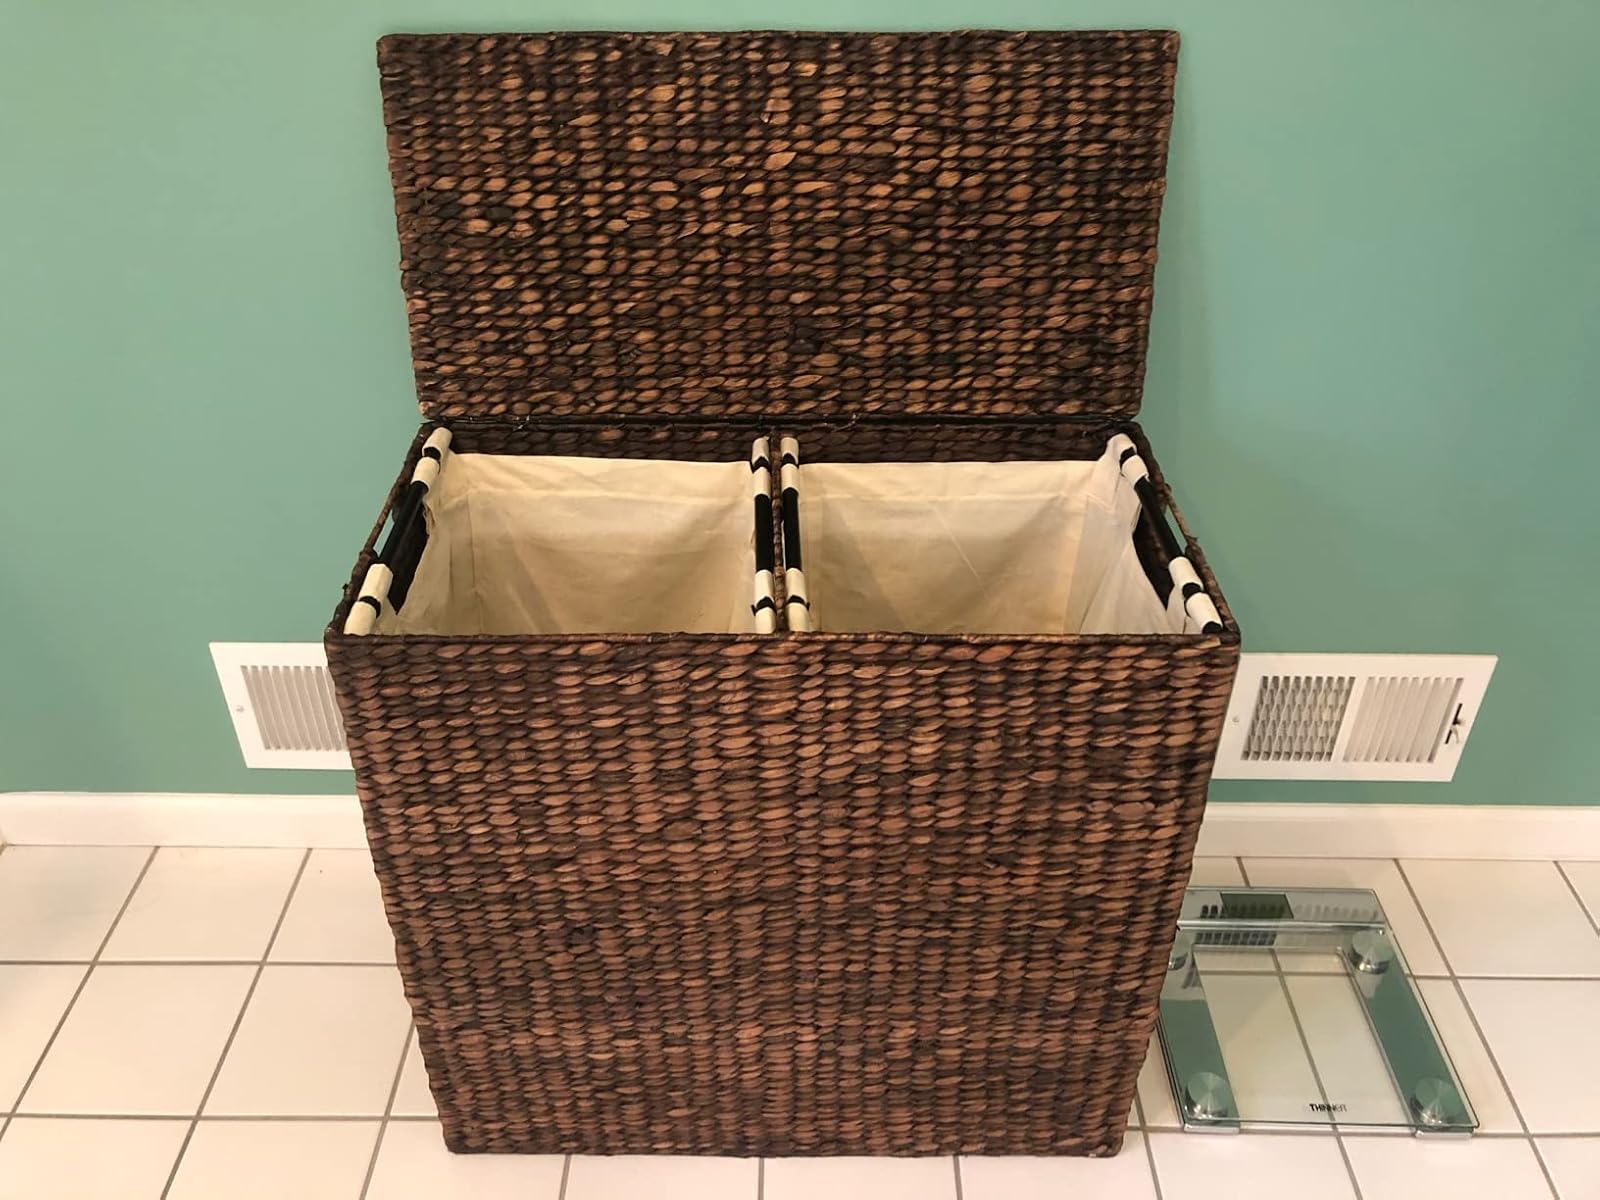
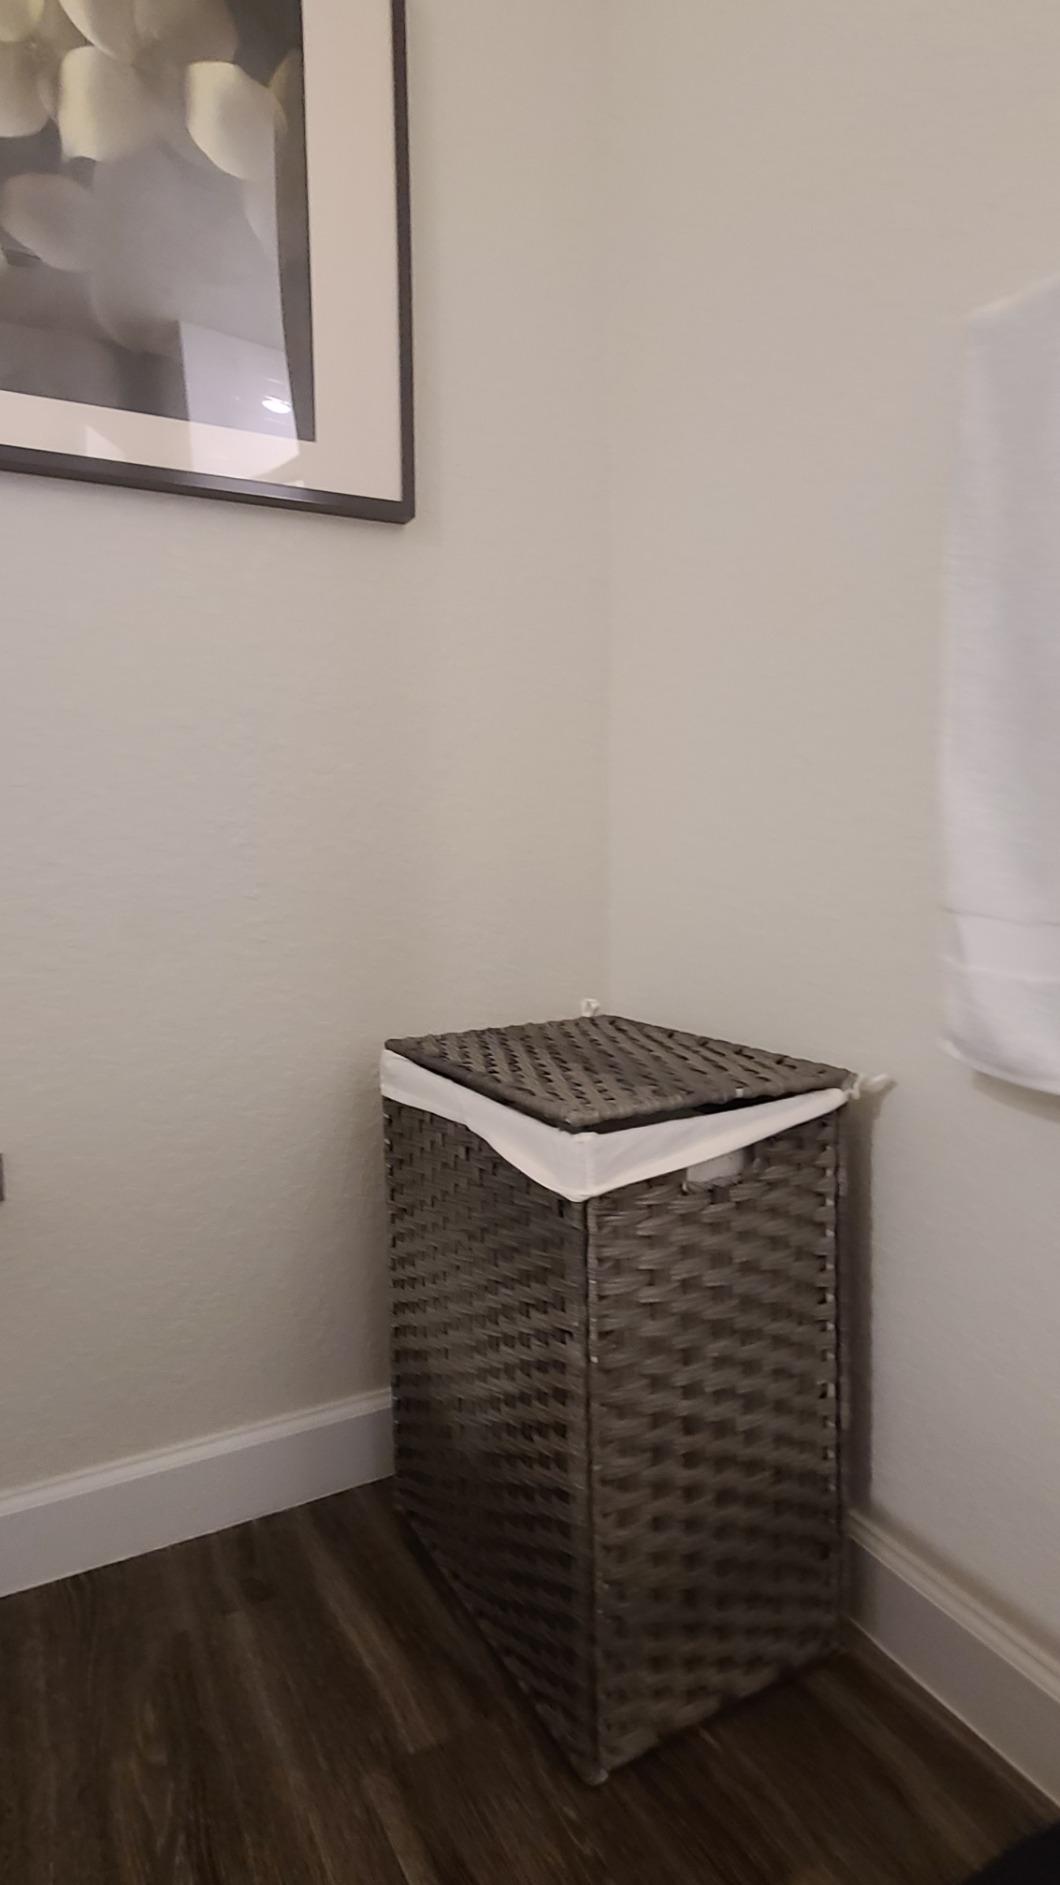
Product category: items_hamper
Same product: no